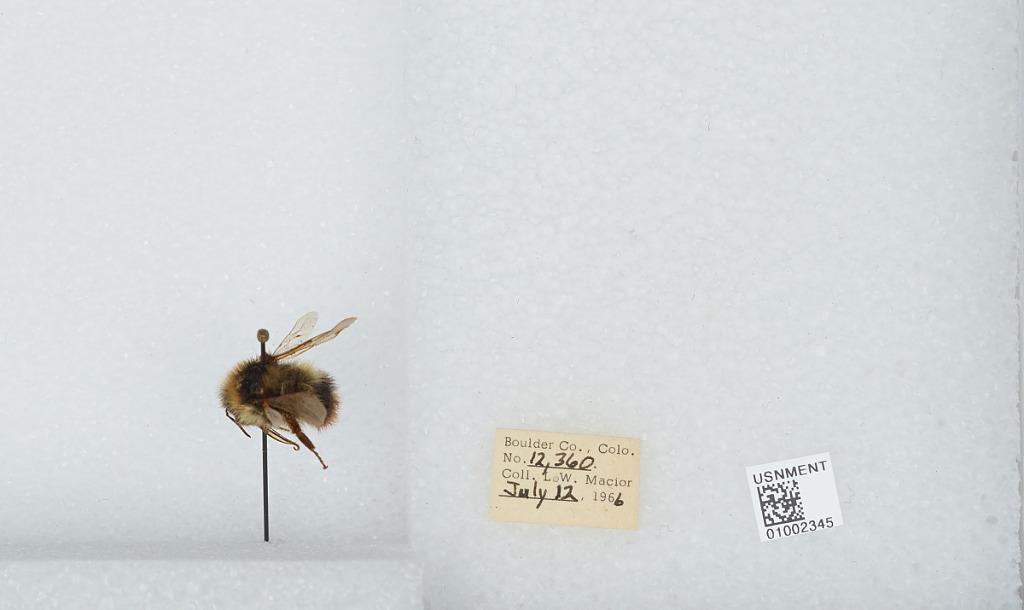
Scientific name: Bombus (Alpinobombus) balteatus Dahlbom
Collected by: L. Macior
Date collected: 1966-7-12
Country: United States
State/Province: Colorado
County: Boulder
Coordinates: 40.0275, -105.252